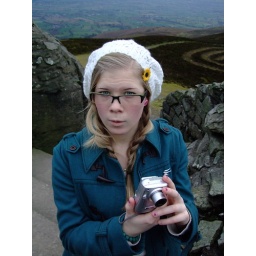
walking up the hill near my parents' house